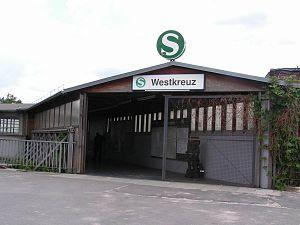
La Gare de Berlin Westkreuz est une gare ferroviaire à Berlin sur le Ringbahn. Elle est située dans le quartier Charlottenburg dans l'arrondissement de Charlottenburg-Wilmersdorf.